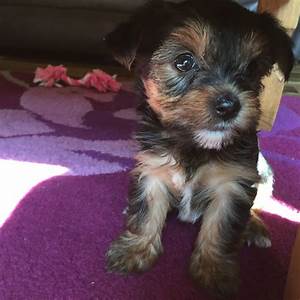
Label: cane